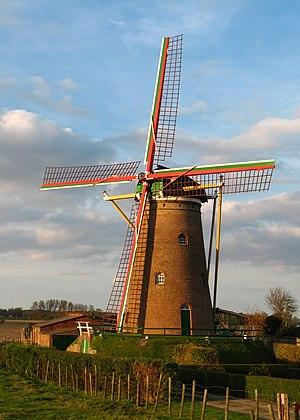
Cet article recense les moulins à vent de la province de Zélande, aux Pays-Bas.